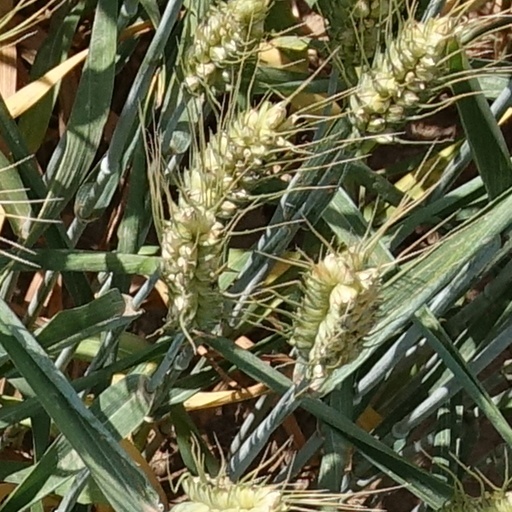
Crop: wheat